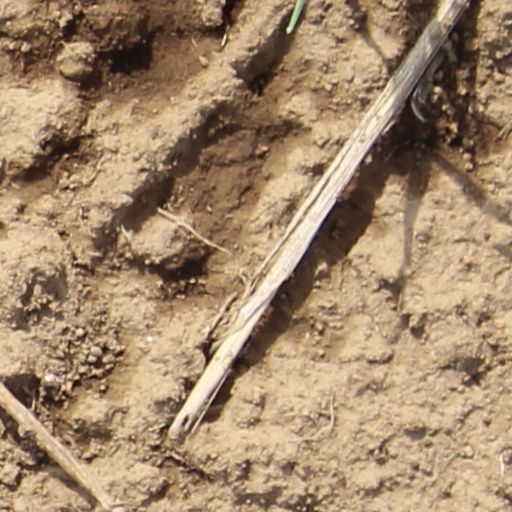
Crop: wheat